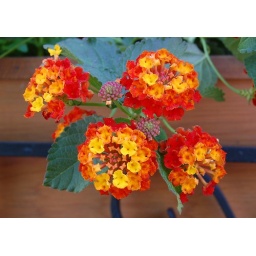
Gorgeous lantana flowers in the window box of a church in Quebec City.